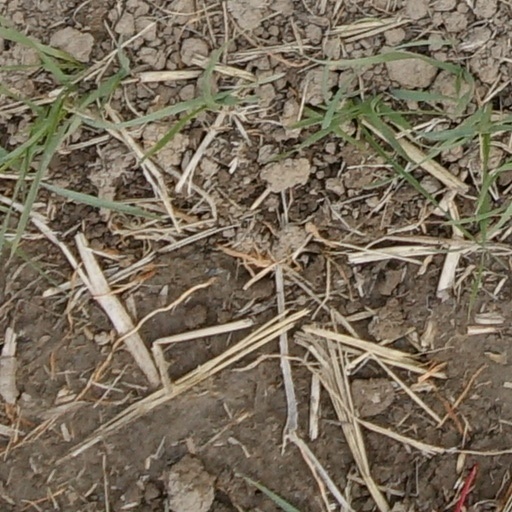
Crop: wheat